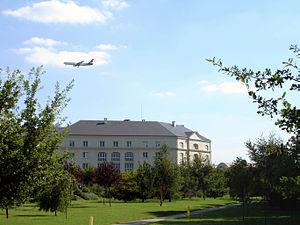
Avion à l'approche du doublet sud survolant la zone hôtelière à Roissy-en-France (Val-d'Oise), France
Roissy-en-France est une commune française située dans le département du Val-d'Oise en région Île-de-France. Les habitants sont appelés les Roisséens et les Roisséennes.
L'aéroport de Paris-Charles-de-Gaulle, communément appelé « aéroport de Roissy-Charles-de-Gaulle » ou « aéroport de Roissy », est un aéroport international situé à Roissy-en-France, 23 km au nord-est de Paris. Il est le premier aéroport en France par son importance, la deuxième plus importante plate-forme de correspondance aéroportuaire d'Europe et le dixième aéroport mondial en 2018 pour le trafic passagers avec 72,2 millions de passagers.